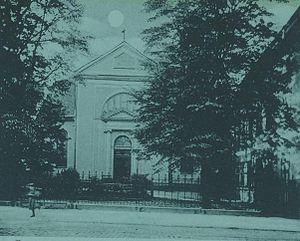
Kœnigsberg ou Königsberg in Preussen est l'ancien nom de l'actuelle ville russe de Kaliningrad. Capitale de la Prusse-Orientale, au bord de la mer Baltique, elle fut d'abord la capitale du duché de Prusse, avant de devenir l'une des principales villes du royaume de Prusse puis de l'Empire allemand. Presque totalement détruite durant la Seconde Guerre mondiale, elle est rebaptisée Kaliningrad après son annexion par les Soviétiques.
L’église réformée française de Königsberg est une ancienne église de Königsberg.